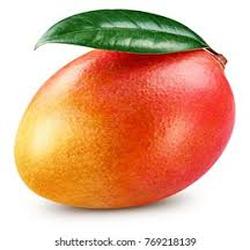
Label: Mango